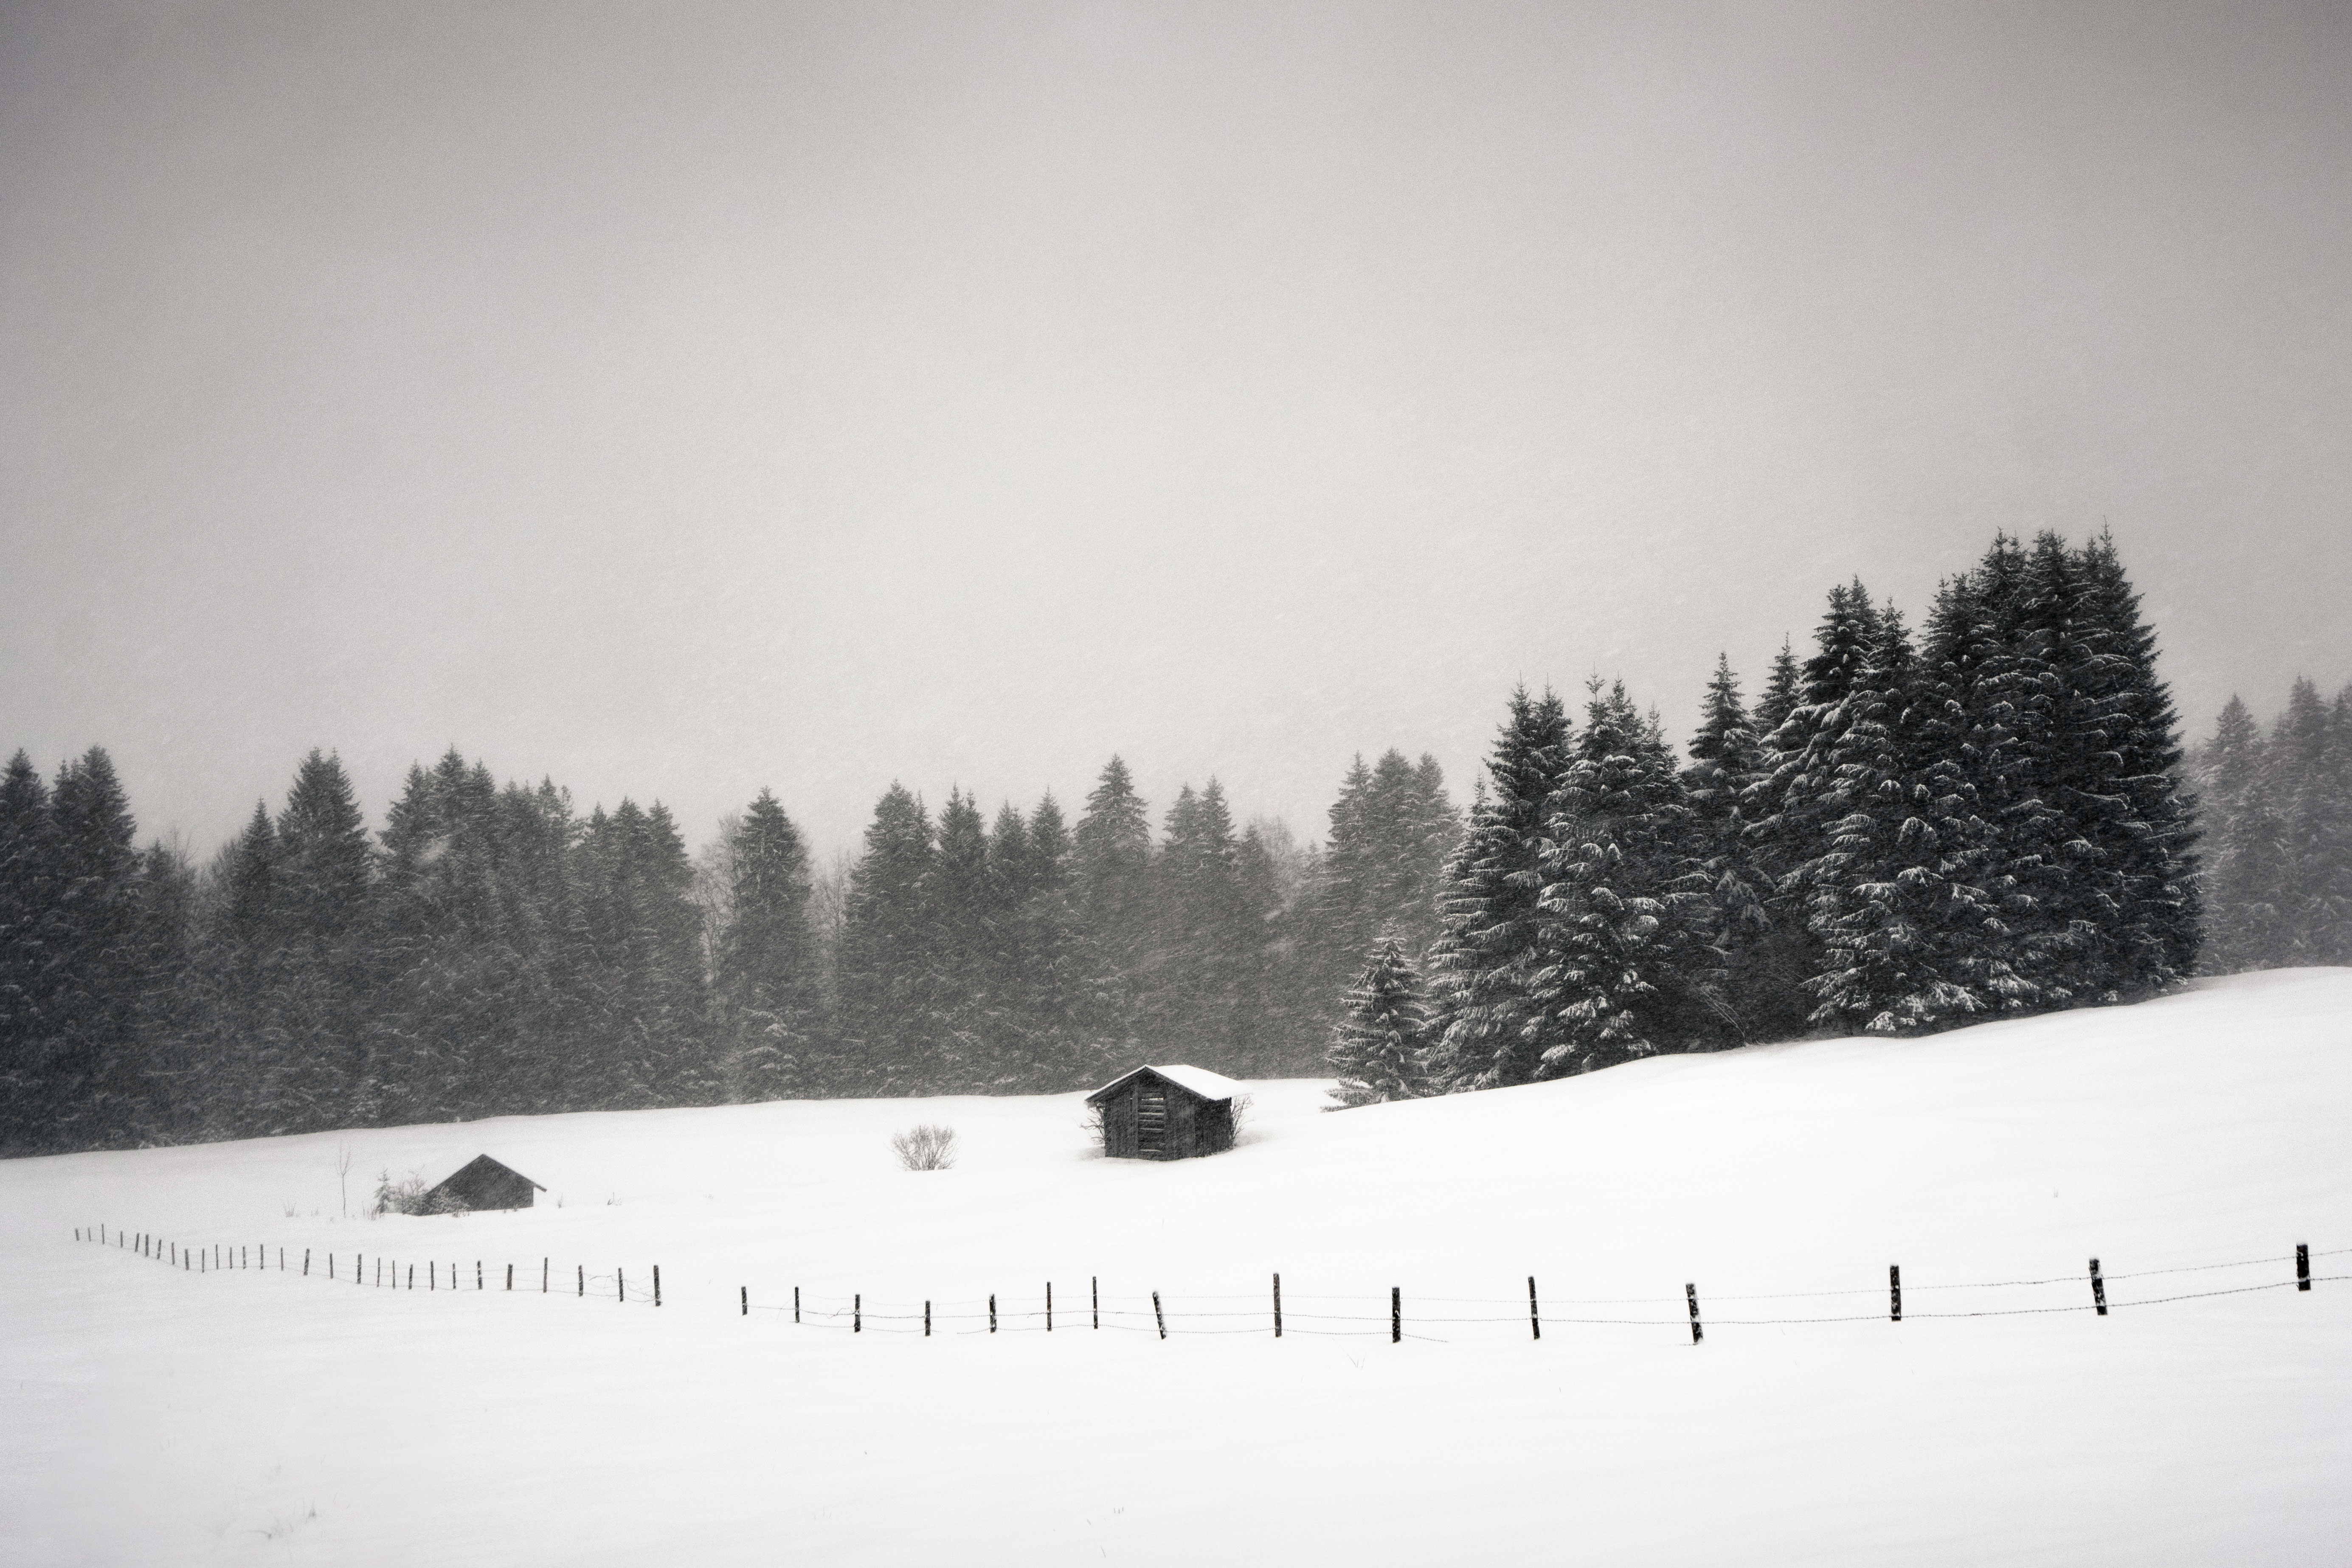
snow, winter, white, tree, sky, slope, freezing, atmospheric phenomenon, geological phenomenon, black and white, monochrome photography, blizzard, mountain, photography, stock photography, hill, cloud, landscape, plant, hill station, frost, pine family, winter storm, forest, fir, pine, piste